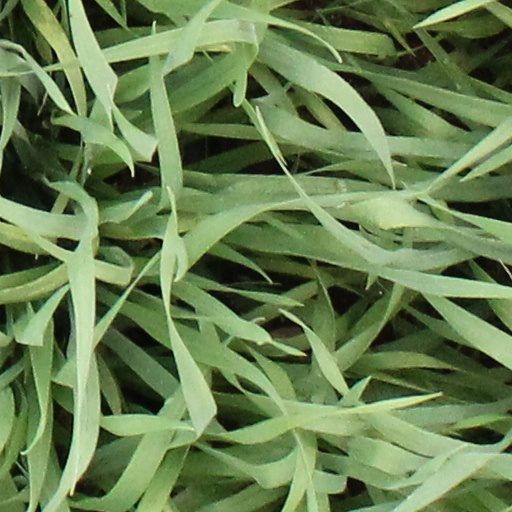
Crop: wheat